Dole plc

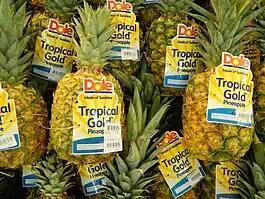
Dole-branded pineapples

Dole plc (previously named Dole Food Company and Standard Fruit Company) is an Irish-American agricultural multinational corporation headquartered in Dublin, Ireland. The company is among the world's largest producers of fruit and vegetables, operating with 38,500 full-time and seasonal employees who supply some 300 products in 75 countries. Dole reported 2021 revenues of $6.5 billion.